Belshazzar's Feast (Martin)

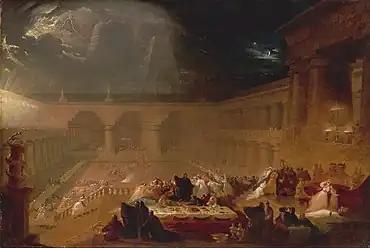
John Martin, "Belshazzar's Feast",  1821; half-size sketch held by the Yale Center for British Art

Belshazzar's Feast is an oil painting by British painter John Martin (1789–1854). It was first exhibited at the British Institution in February 1821 and won a prize of £200 for the best picture. It was so popular that it needed to be protected from the crowds by a railing, and established Martin's fame. In the words of Martin's biographer William Feaver, he "turned literary references to visual reality". Martin published mezzotint engravings in 1826 and 1832. The original painting is now held in a private collection; two smaller contemporaneous "sketches" are held by the Yale Center for British Art in New Haven, Connecticut and the Wadsworth Atheneum in Hartford, Connecticut.